First Balkan War

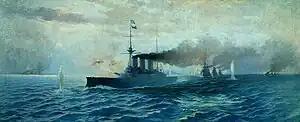
"The Naval Battle of Elli", oil painting by Vassileios Chatzis, 1913.

In the Ionian Sea, the Greek fleet operated without opposition, ferrying supplies for the army units on the Epirus front. Furthermore, the Greeks bombarded and then blockaded the port of Vlorë in Albania on 3 December and Durrës on 27 February. A naval blockade, extending from the pre-war Greek border to Vlorë, was also instituted on 3 December, isolating the newly established Provisional Government of Albania that was based there from any outside support.